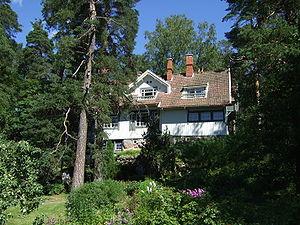
Ainola est la maison de Jean Sibelius et de son épouse Aino.
Tapiola op. 112 est un poème symphonique de Jean Sibelius. Tapiola dépeint Tapio, le dieu de la forêt mentionné dans la mythologie finlandaise tout au long du Kalevala. Ce dieu se cache derrière les denses forêts finlandaises de pins qui enveloppent Ainola, la maison isolée de Sibelius en dehors de Järvenpää.
Järvenpää est une ville du sud de la Finlande dans la région d'Uusimaa et la province de Finlande méridionale.